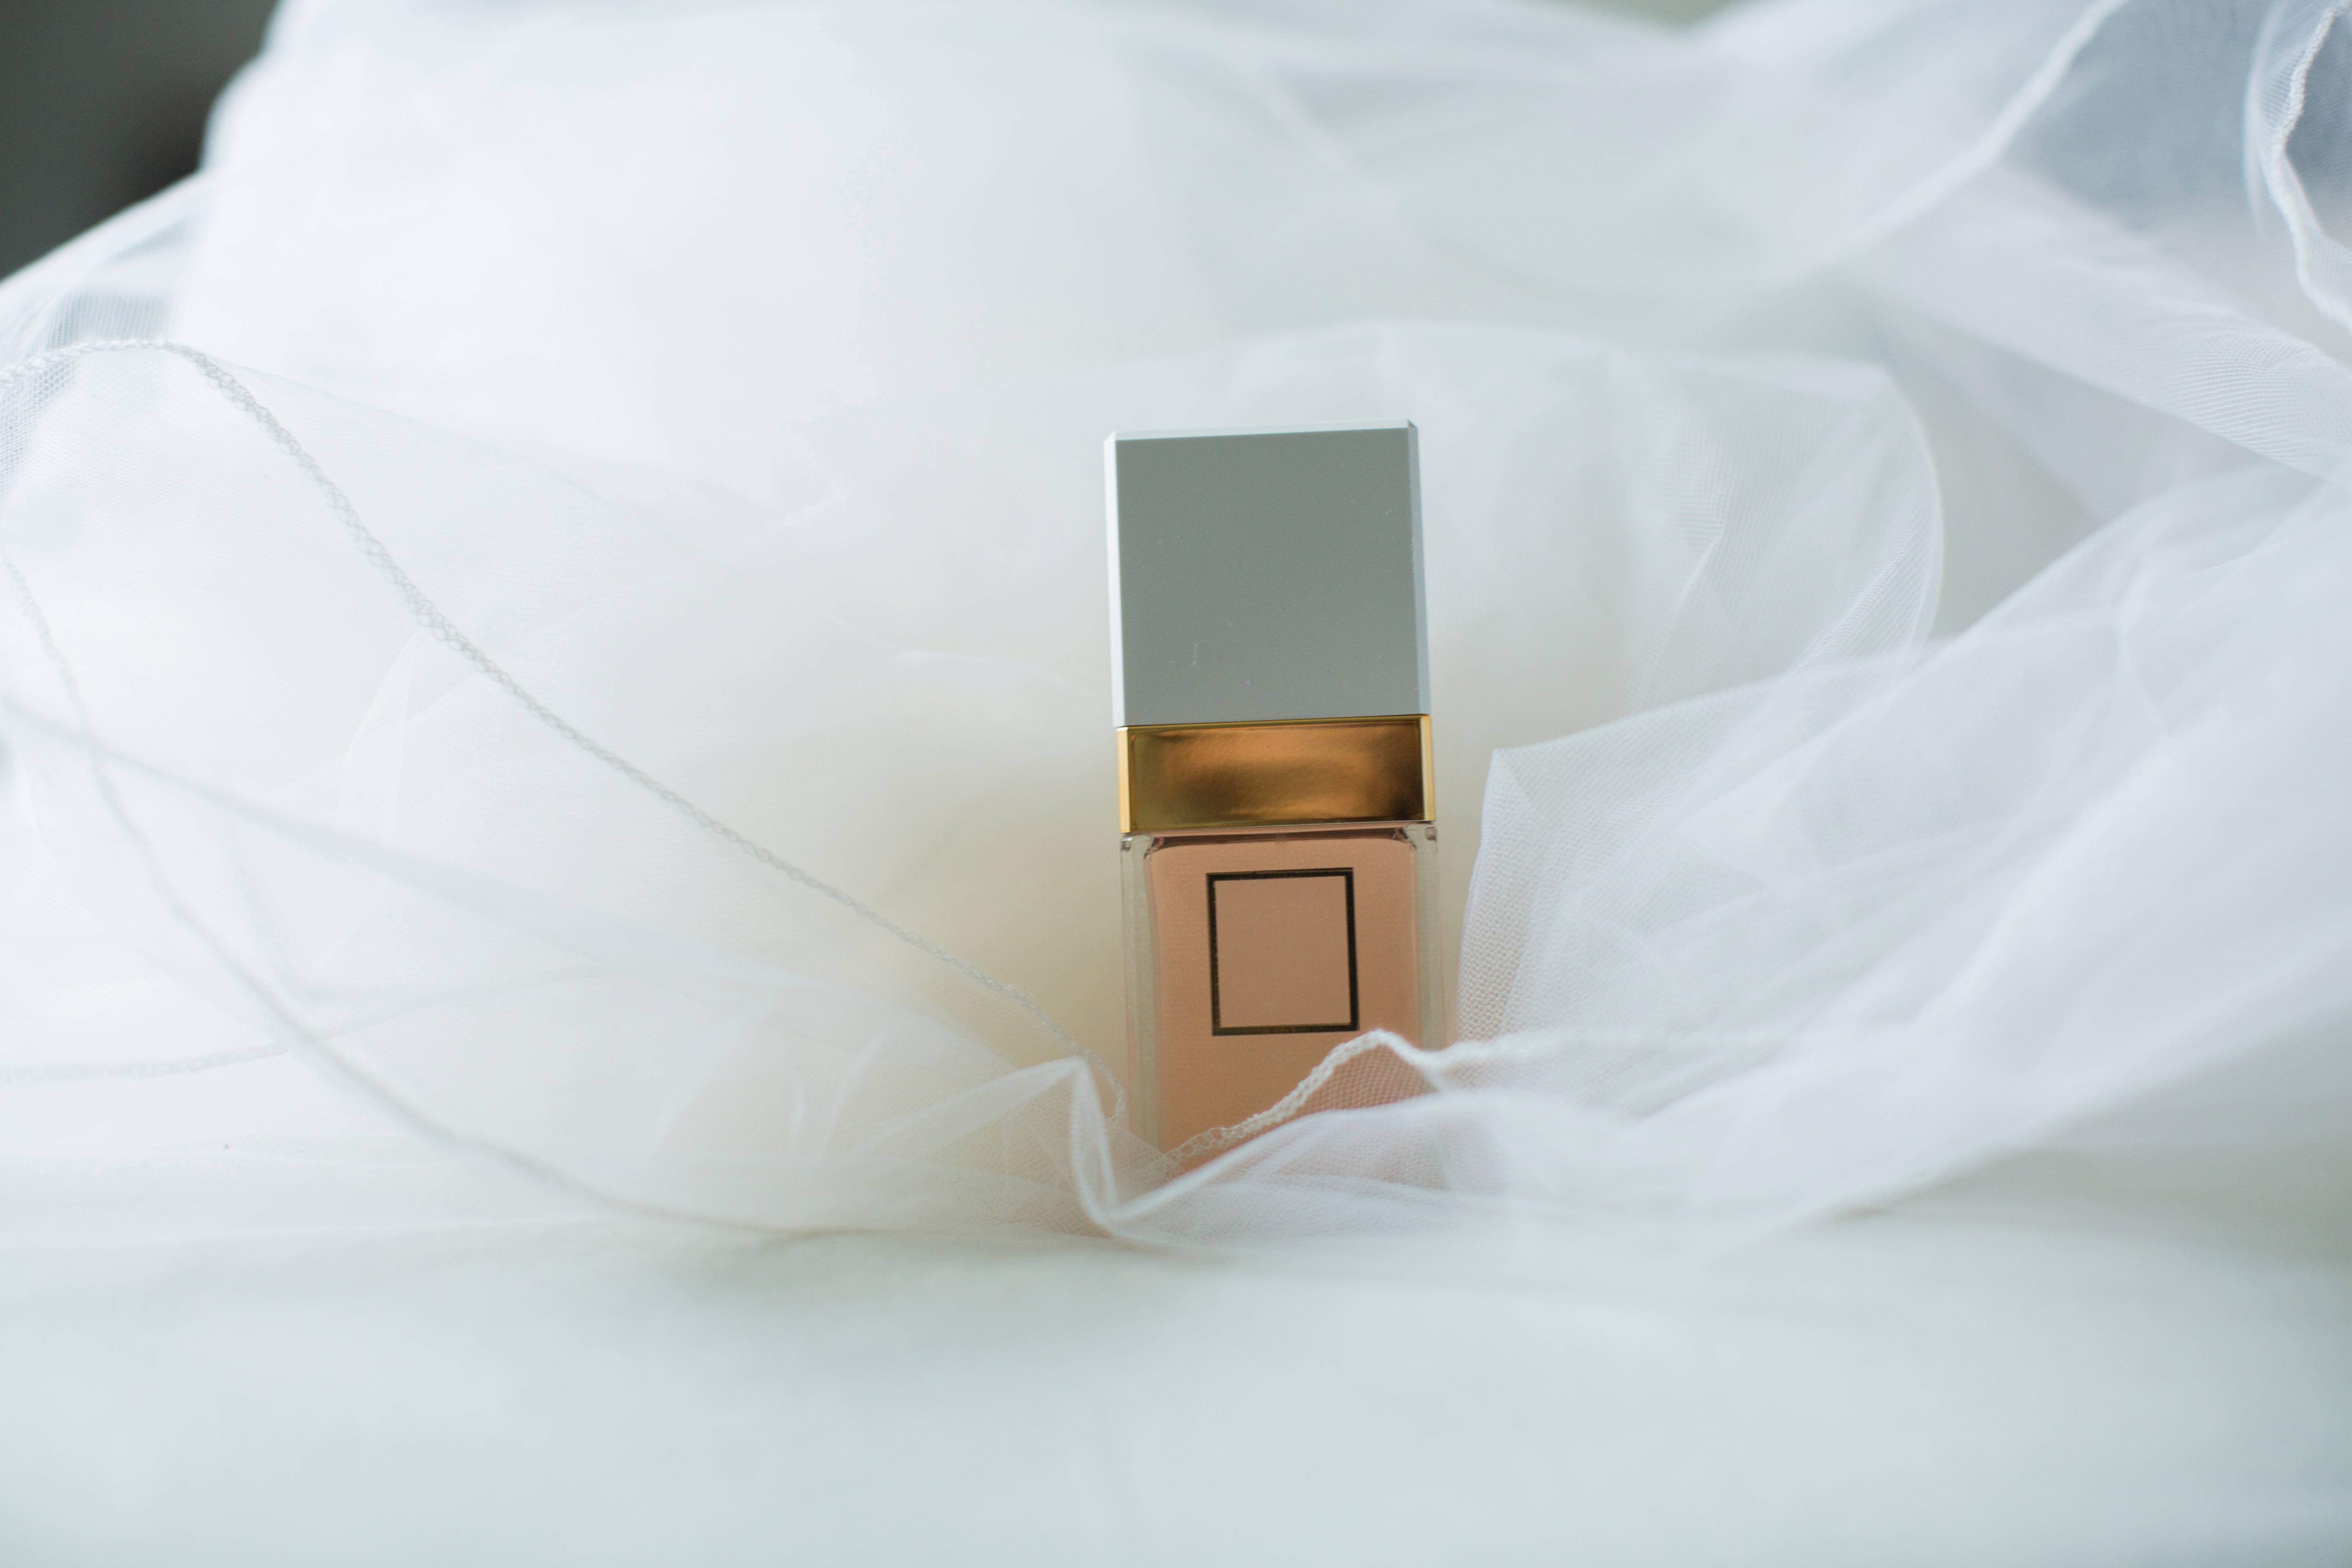
white, lighting, product, jewellery, eye, organ, perfume, fashion accessory